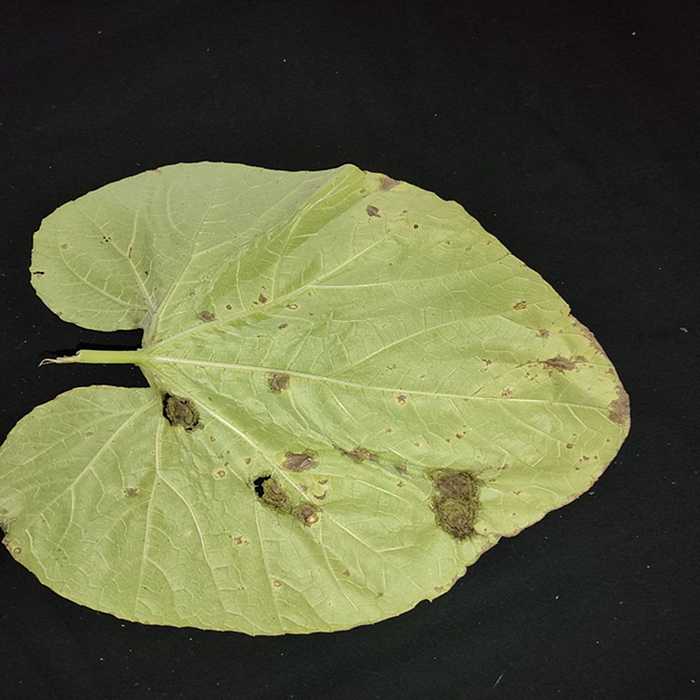
Plant: Bottle gourd
Label: Downey mildew